2012 Alabama Crimson Tide football team

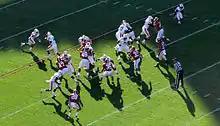
The Alabama defense in motion against the Tigers' offense

In the 2012 edition of the Iron Bowl, Alabama shut out the Auburn Tigers 49–0 at Tuscaloosa. The Crimson Tide opened the game with a 10-play, 75-yard drive that culminated in a two-yard Eddie Lacy touchdown run and a 7–0 lead. After the Alabama defense held Auburn to a three-and-out on their first possession, their offense responded with their second touchdown of the afternoon on a two-yard T. J. Yeldon touchdown run for a 14–0 lead. The Crimson Tide then forced a Tigers' punt on their second possession, and then scored their third touchdown in as many possessions when A. J. McCarron threw a 37-yard pass to Amari Cooper for a 21–0 lead early in the second quarter.